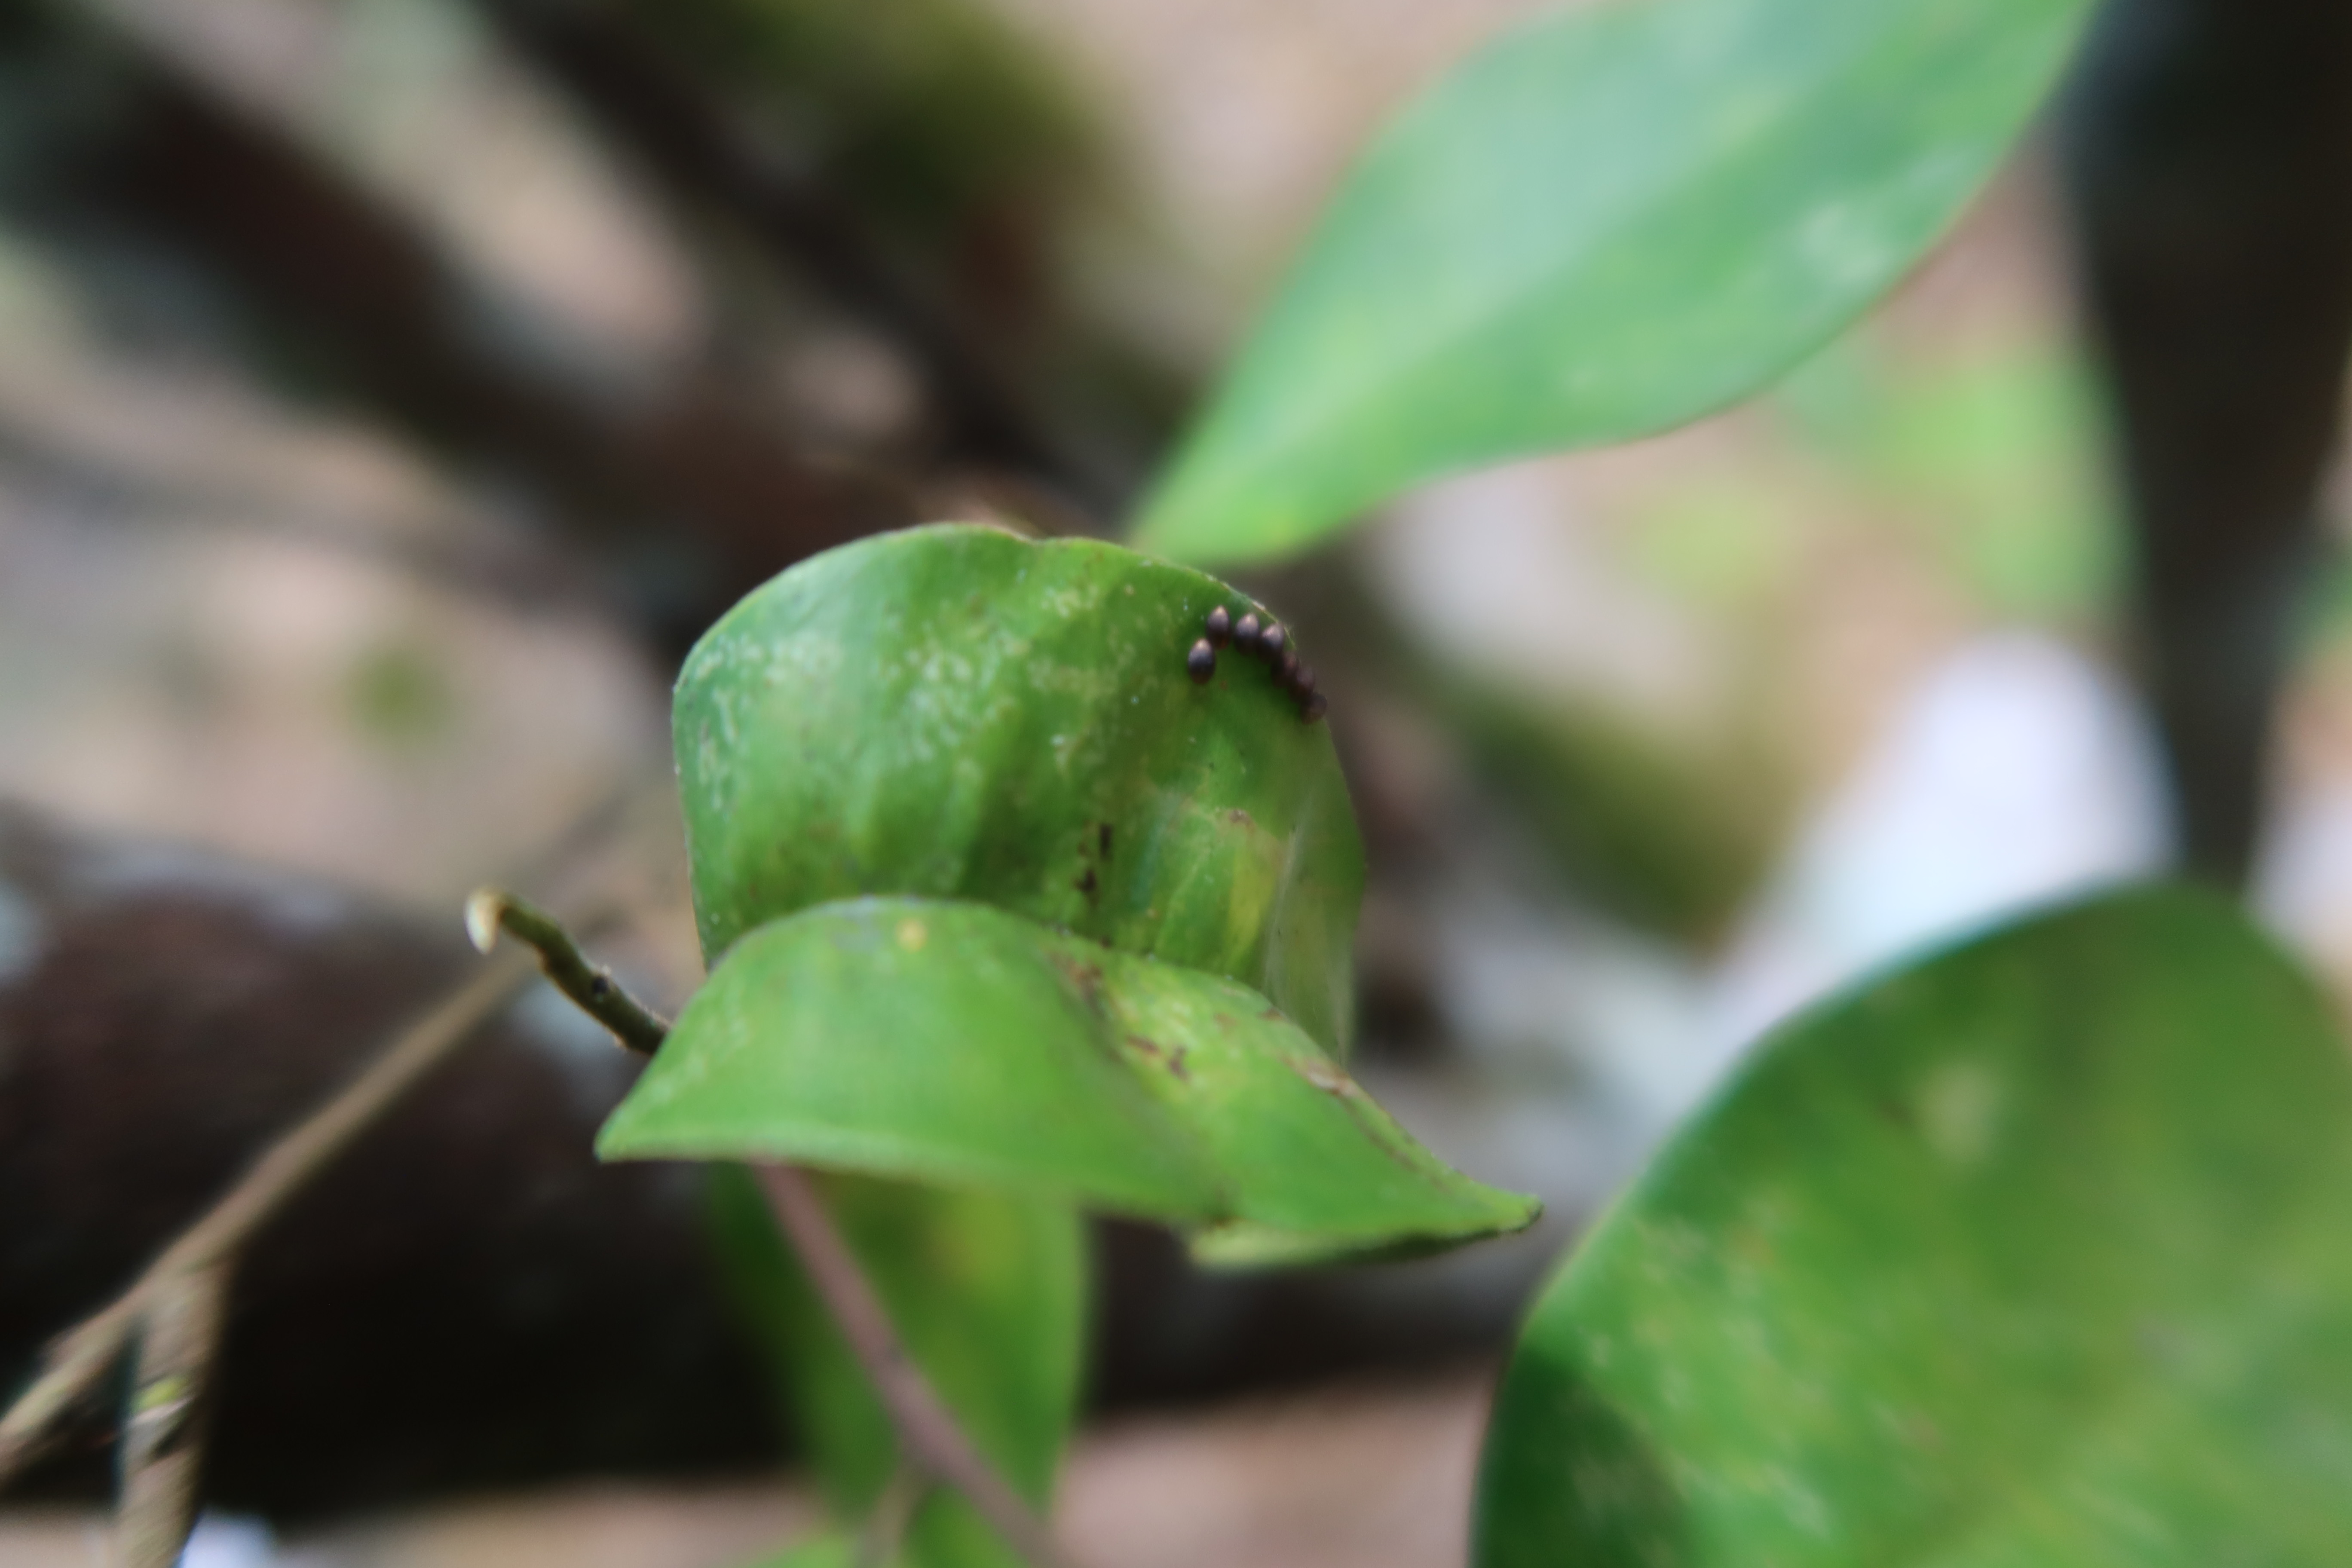
Label: Brown spots